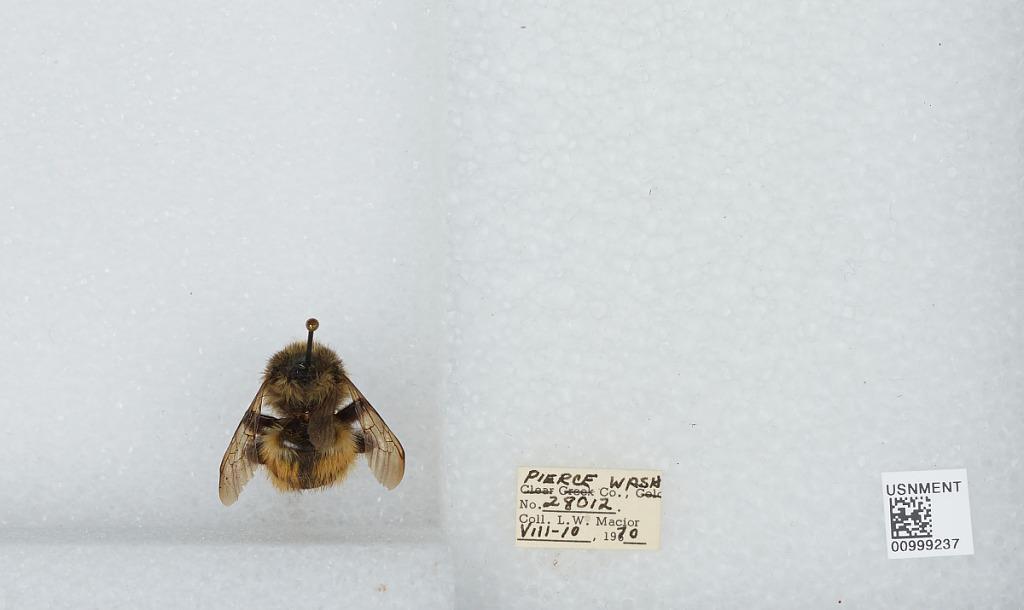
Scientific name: Bombus (Pyrobombus) melanopygus Nylander
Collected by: L. Macior
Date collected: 1970-8-10
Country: United States
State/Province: Washington
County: Pierce
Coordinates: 47.05, -122.12